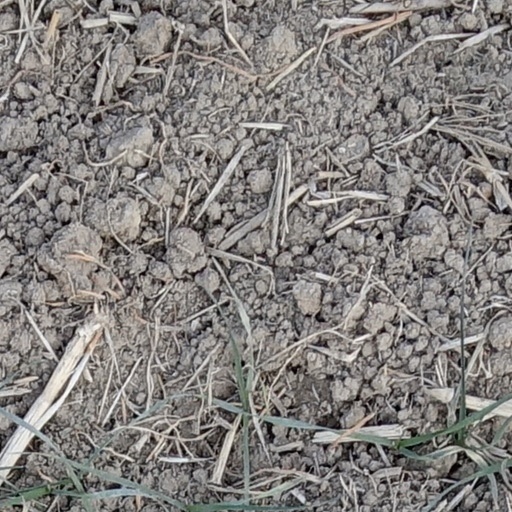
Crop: wheat